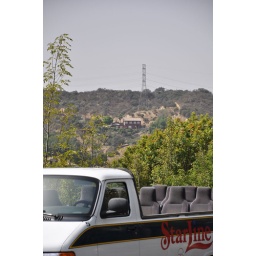
red house built by harrison ford